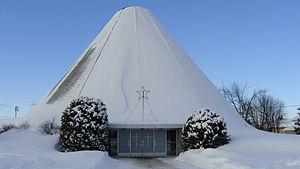
Église de la municipalité de Saint-David-de-Falardeau, au Québec (Canada)
Les églises blanches ou églises blanches du Saguenay est un courant mineur de l'architecture religieuse nord-américaine des années 1950 et 1960. Ce style particulier initié par les architectes Paul-Marie Côté et Jacques Coutu, basés à Chicoutimi, est à l'origine de l'implantation du modernisme, notamment le brutalisme et l'expressionnisme formel, dans l'architecture religieuse en Amérique du Nord. Ces églises sont principalement concentrée dans la région du Saguenay, au Québec. On en retrouve également quelques-unes au Lac Saint-Jean, à Chibougamau ainsi que dans la région de Québec.
Saint-David-de-Falardeau est une municipalité du Québec faisant partie de la municipalité régionale de comté du Fjord-du-Saguenay, située dans la région administrative du Saguenay–Lac-Saint-Jean. Elle est nommée en l'honneur de l'abbé David Roussel, curé de la paroisse Sainte-Claire de Chicoutimi-Nord à la fin du XIXᵉ siècle, et du peintre québécois Antoine-Sébastien Falardeau.